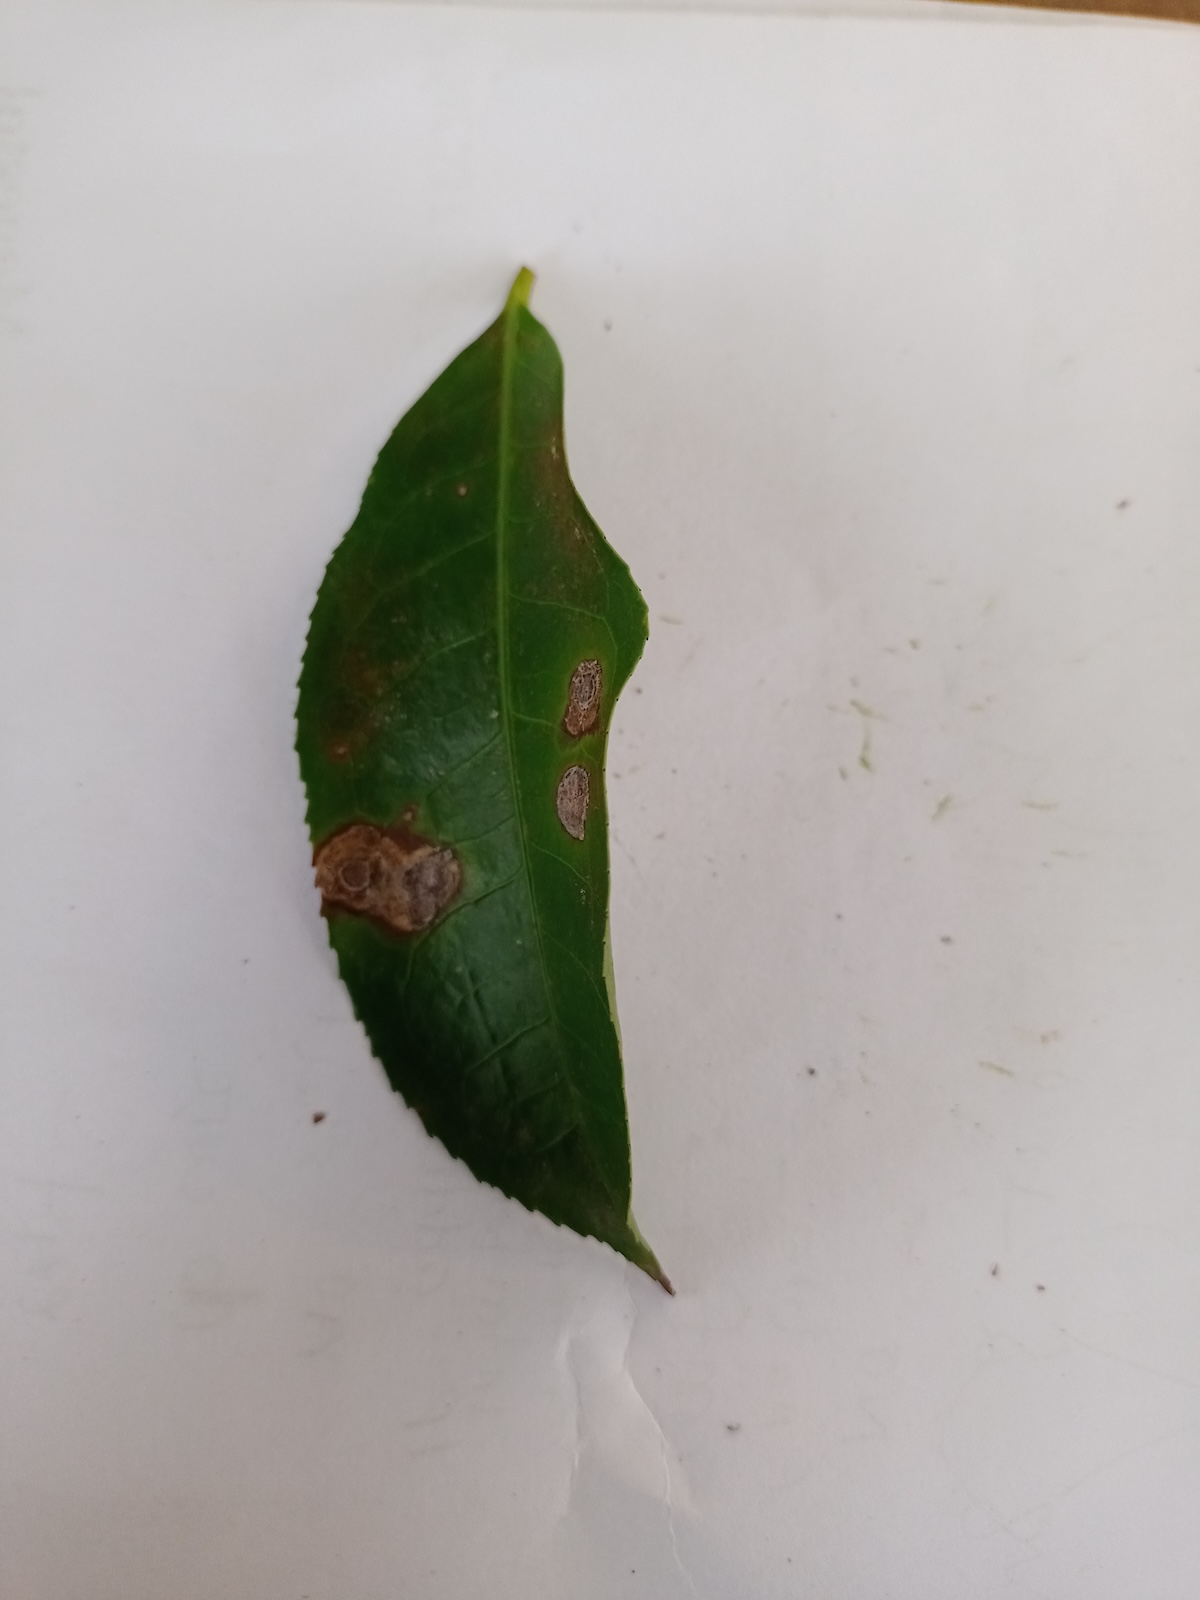
Label: Gray Blight